Clarence Ransom Edwards

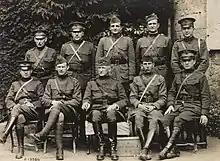
Major General Clarence Ransom Edwards, pictured here together with members of his division staff at Boucq, France, May 3, 1918.

Edwards' final demise came in October 1918, when he reported an incident to Liggett involving information two of his soldiers had obtained from German soldiers with whom they had been fraternizing. The Germans had expressed their belief that the war would be over soon, and that they were reluctant to continue fighting. While Edwards thought he was reporting the enemy's poor morale to Liggett, he instead gave Liggett an excuse to get rid of Edwards for his zeal in supporting the National Guard. Liggett reported the incident to the AEF commander, General Pershing, who took the opportunity to act on his personal vendetta and relieve Edwards of his command. His successor was Brigadier General Frank E. Bamford, formerly the commander of the 1st Division's 2nd Brigade of the 1st Division, who had been informed that he would be getting, apparently, "the worst division in the AEF." Somewhat strangely, Edwards, who had a history of saying whatever was on his mind, did not say anything at all about his dismissal from command, choosing instead to simply say nothing.